List of Nashville Vols seasons

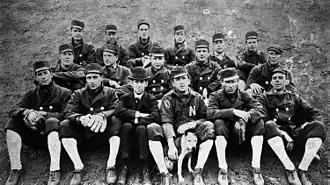
The 1901 Nashville Baseball Club won the first Southern Association pennant.

The Nashville Baseball Club was created as a charter member of the Southern Association (SA) in 1901. The team did not become known as the Nashville Volunteers (regularly shortened to Vols) until 1908. The Southern Association was a Class B circuit in its inaugural season but was elevated to Class A status in 1902.